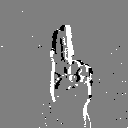
ASL letter: u